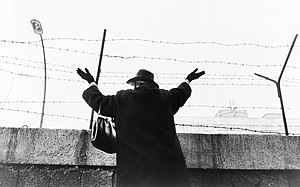
Berlinmuren
En ældre kvinde vinker over Muren.
Berlinmuren var en adskillende spærring af beton, pigtråd og elektrisk hegn, som myndighederne i Østtyskland lod rejse fra 13. august 1961 omkring det daværende Vestberlin. Muren gik tværs igennem byen og var 45,1 kilometer lang.